Afeni Shakur

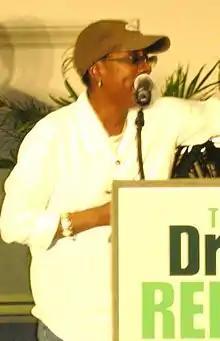
Shakur giving a speech in 2001

Afeni Shakur Davis (born Alice Faye Williams; January 10, 1947 – May 2, 2016) was an American political activist and member of the Black Panther Party. Shakur was the mother of rapper Tupac Shakur and the executor of his estate. She founded the Tupac Amaru Shakur Foundation and was the CEO of Amaru Entertainment, Inc., a record and film production company she founded. On May 2, 2016, Shakur died at a hospital in California.